Clara Oswald

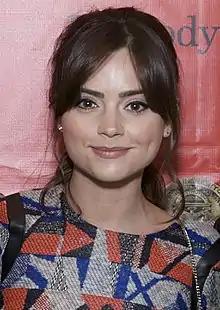
Jenna Coleman plays Clara.

Oswin Oswald is introduced in the series 7 premiere, "Asylum of the Daleks" (2012). She is the sole survivor of the starship "Alaska", which crashed on the Asylum, a prison planet for insane Daleks. Oswin then learns from the Eleventh Doctor (Matt Smith) that she has been converted from human into a Dalek and has coped by retreating into a fantasy of her own intact survival. She assists the Doctor and his travelling companions, Amy Pond (Karen Gillan) and Rory Williams (Arthur Darvill), to escape the planet unharmed, but at the cost of her own life. Later, in the 2012 Christmas special "The Snowmen", the Doctor meets a woman named Clara Oswin Oswald, whom he initially knows only as Clara. She is a Victorian barmaid and governess whom the Doctor invites to be his newest companion, but who dies from an attack by one of the Great Intelligence's minions. Seeing her full name on her tombstone and finally recognising her voice, the Doctor realises she is the same woman as Oswin from the Dalek Asylum, whom he had never seen in her human form. Intrigued by the mystery of the woman who has lived and died twice in different eras, he begins searching across time for another Clara.